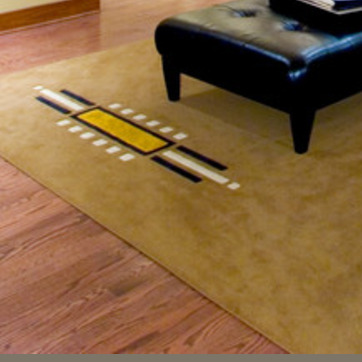
Material: carpet